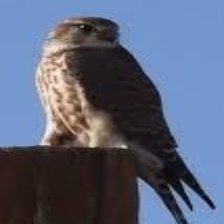
Species: MERLIN
Scientific name: FALCO COLUMBARIUS